Elizabeth Willing Powel

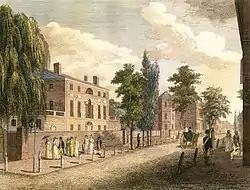
A painting of a sunlit, tree-lined street, with two prominent buildings, each behind a full-height brick wall. Passers-by include women with parasols, a man in a top hat and yellow suit, and a solder in a blue coat with red trim and a white sash.

During the Philadelphia campaign, the Powel House was taken over by the British during their occupation of the city. Frederick Howard, 5th Earl of Carlisle, used it as his headquarters while leading the Peace Commission, which unsuccessfully sought an end to the war. Carlisle and his staff remained for about ten days in June 1778, forcing the Powels to move to a wing of their home normally reserved for servants. Carlisle and the Powels often dined together and discussed politics; he found them "very agreeable, sensible people". When British troops withdrew from the city, Elizabeth emerged among the most prominent Philadelphian socialites of the post-revolution period, establishing the Philadelphia salon of the Republican Court from the leading intellectual and political figures of colonial America. As the foundations of the new nation were established, the Republican Court played a key role in facilitating political affiliation and communication, in addition to cementing the social status and personal reputation of the aristocratic elite, as they adapted to the emerging democratic society.